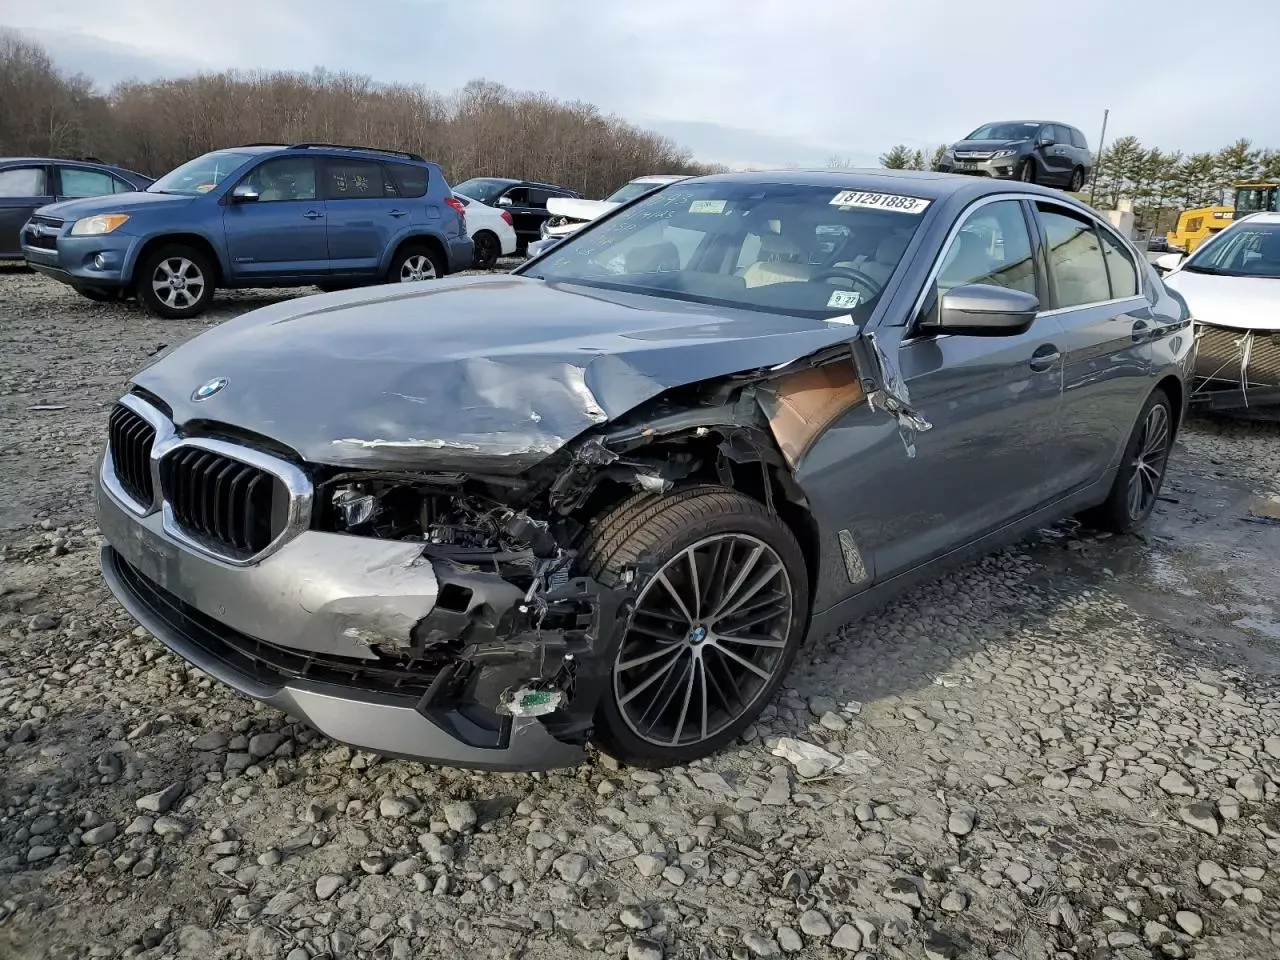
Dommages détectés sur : pare-choc avant, feu avant gauche, capot, aile avant gauche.
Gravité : majeur